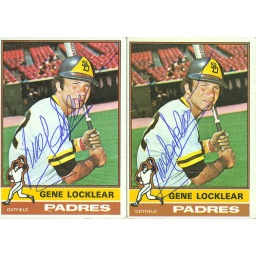
Gene signed these in blue ballpoint pen. Used home address.